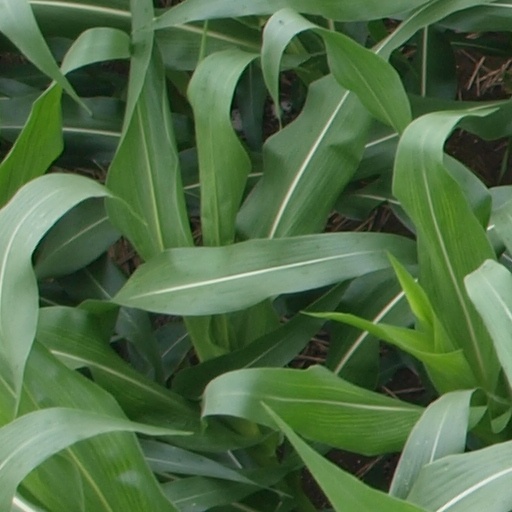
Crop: maize; corn